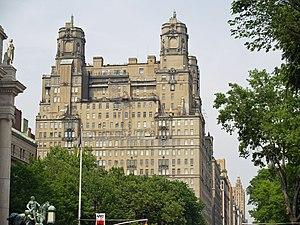
Emery Roth, né en 1871 à Gálszécs, Comitat de Zemplin, Hongrie, et mort le 20 août 1948 à New York était un architecte américain. Il a réalisé de nombreux bâtiments et hôtels de New York.
Le Beresford est un luxueux immeuble d'appartements en coopérative d'habitation situé dans l'Upper West Side de Manhattan, à New York. Le bâtiment s'élève en bordure de Central Park, entre la 81ᵉ et la 82ᵉ rue, au nord des non moins célèbres Dakota Building et San Remo Apartments. À proximité se trouve l'American Museum of Natural History.